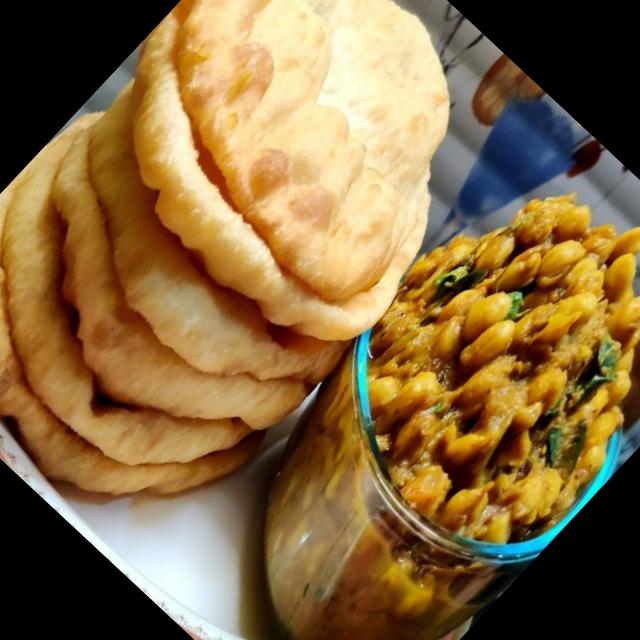
Dish: chole_bhature